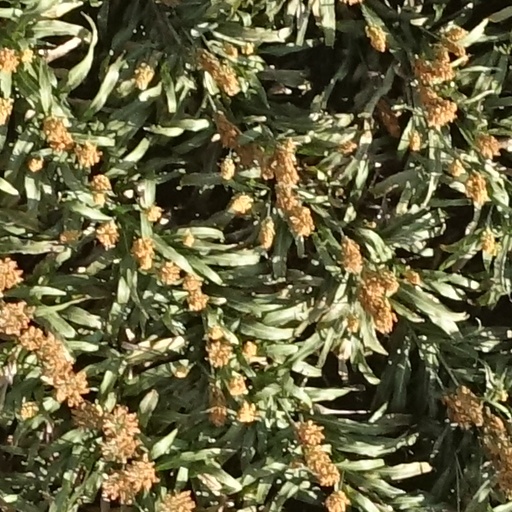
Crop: sorghum